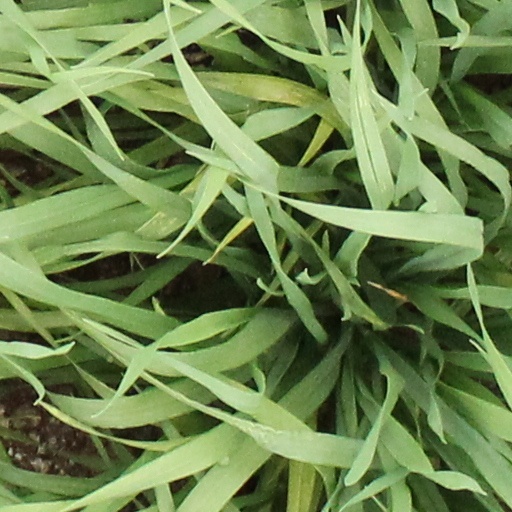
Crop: wheat